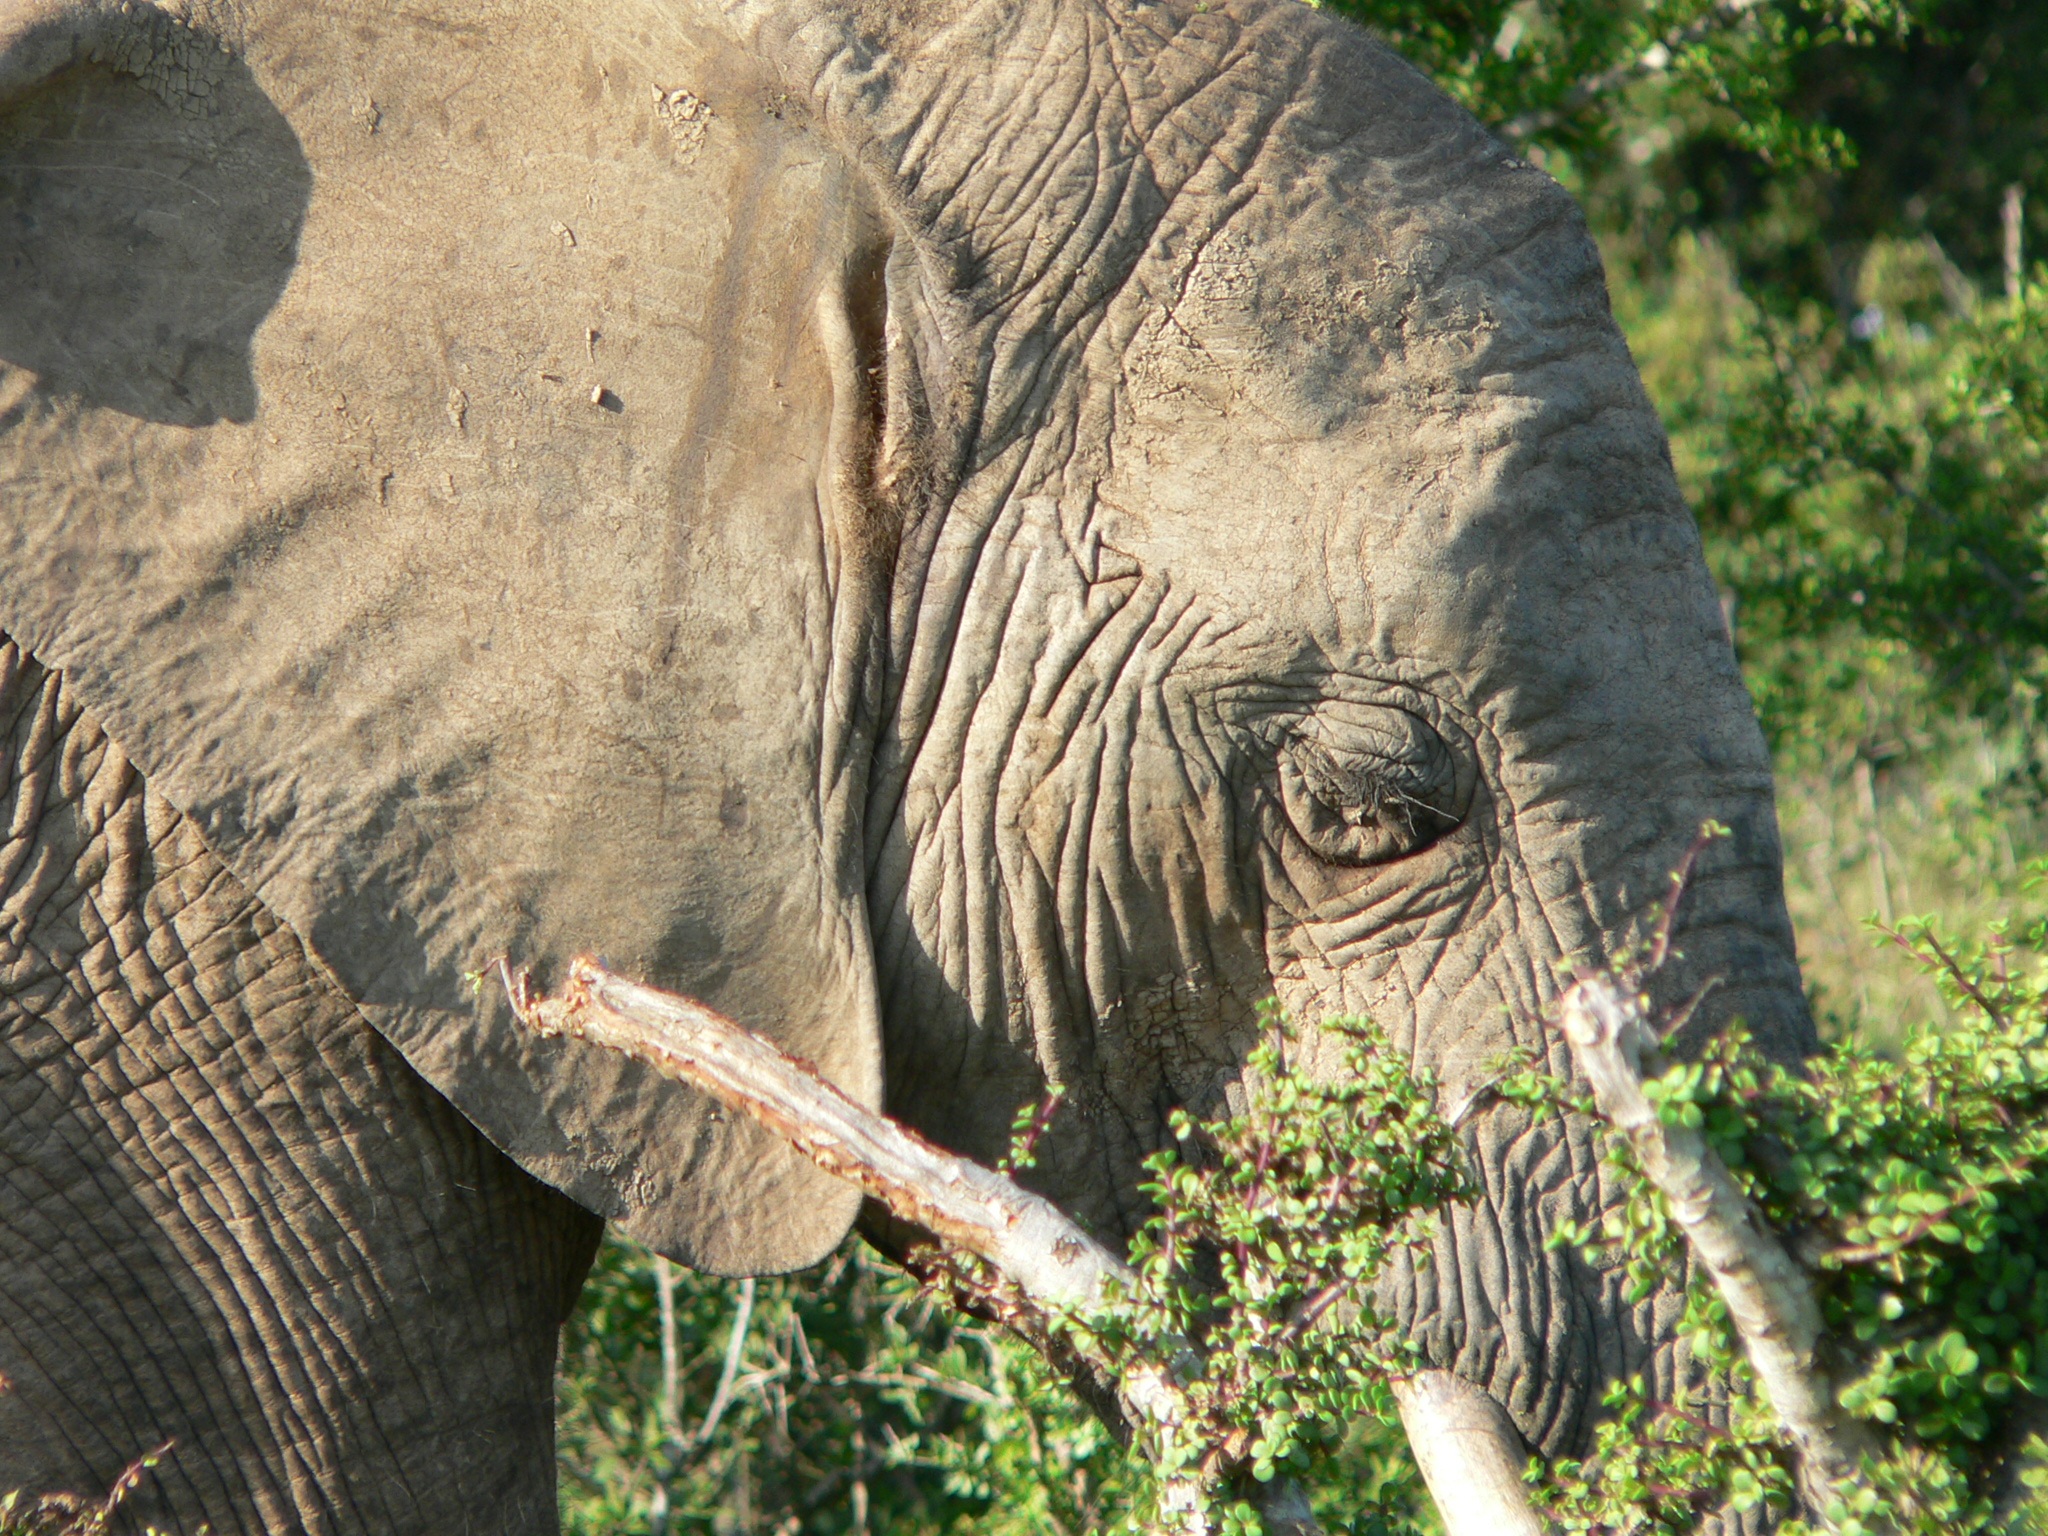
adventure, wildlife, zoo, jungle, africa, mammal, close, fauna, savanna, elephant, head, safari, pachyderm, indian elephant, african elephant, elephants and mammoths